Col du Géant

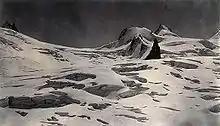

The "Col du Géant" ("Giant Pass") at is the main passage of the Mont Blanc massif between Courmayeur in the Aosta Valley and Chamonix-Mont Blanc in the Arve Valley. On the French side, to the north is the Géant Glacier which overlooks the Mer de Glace.